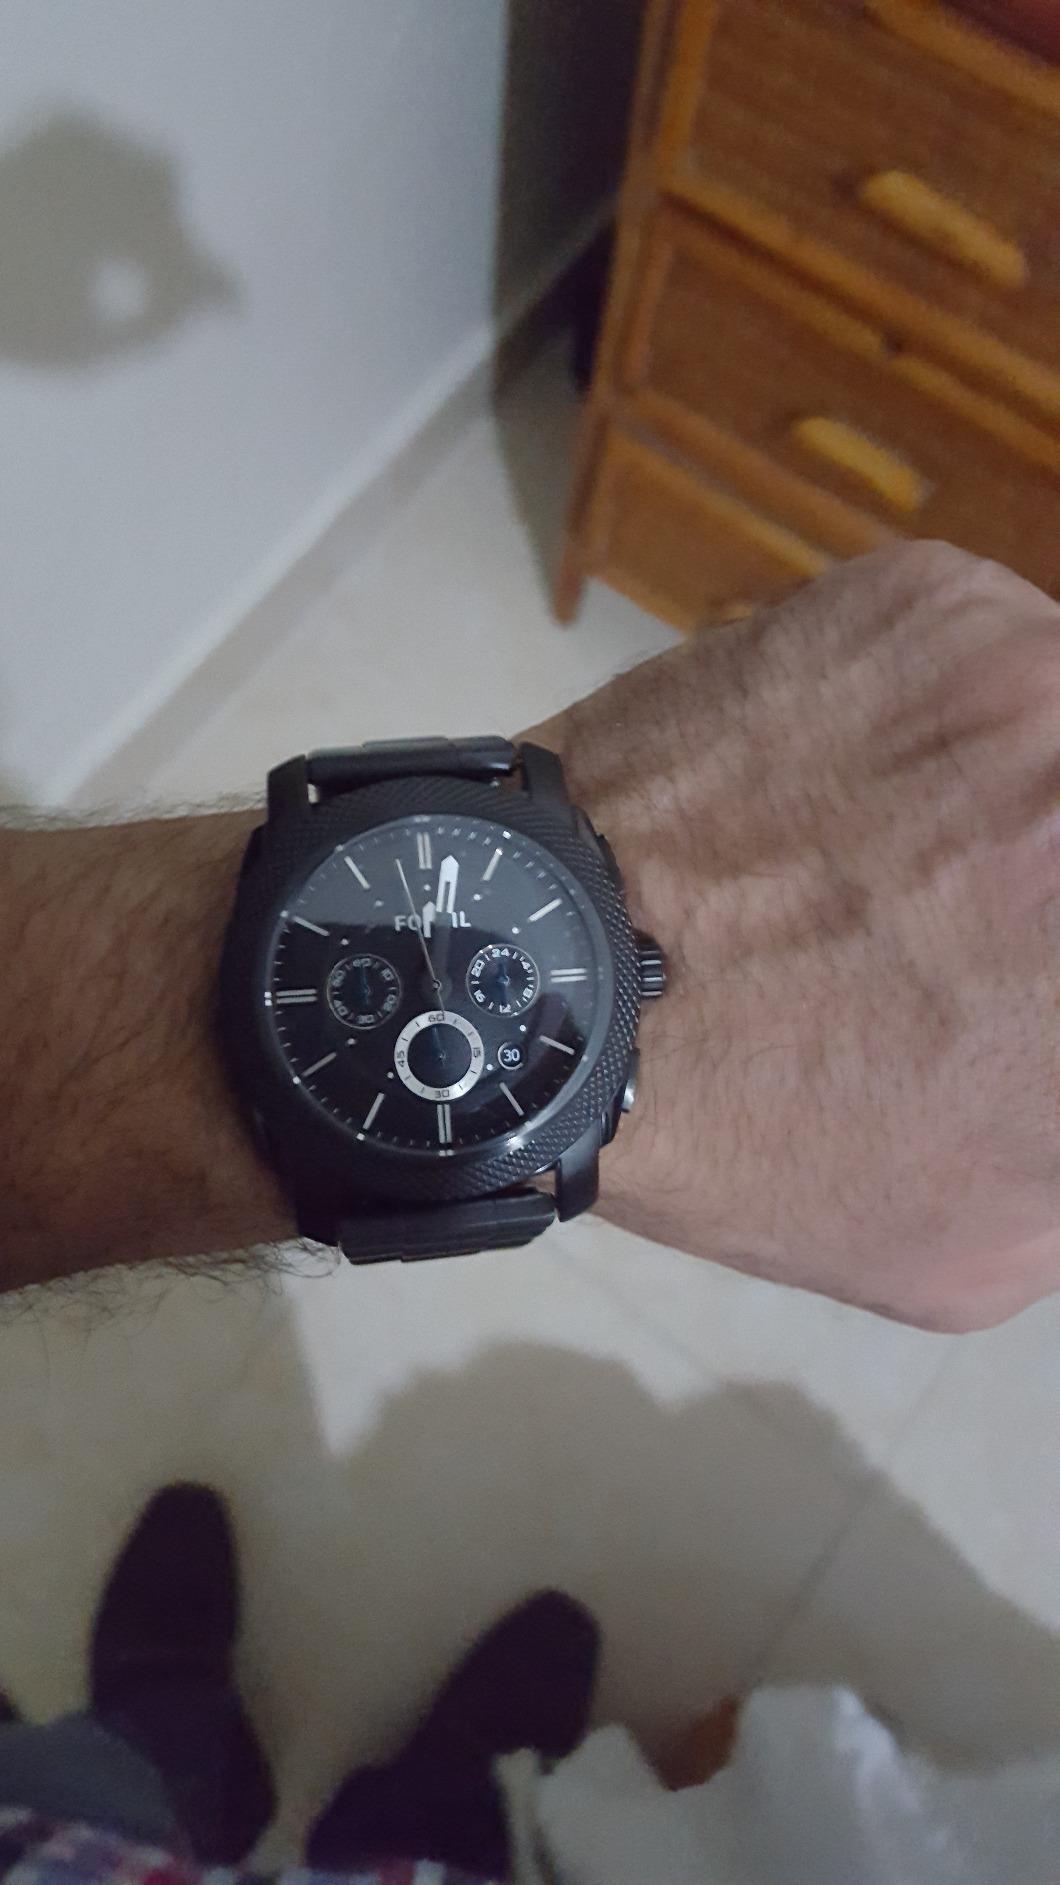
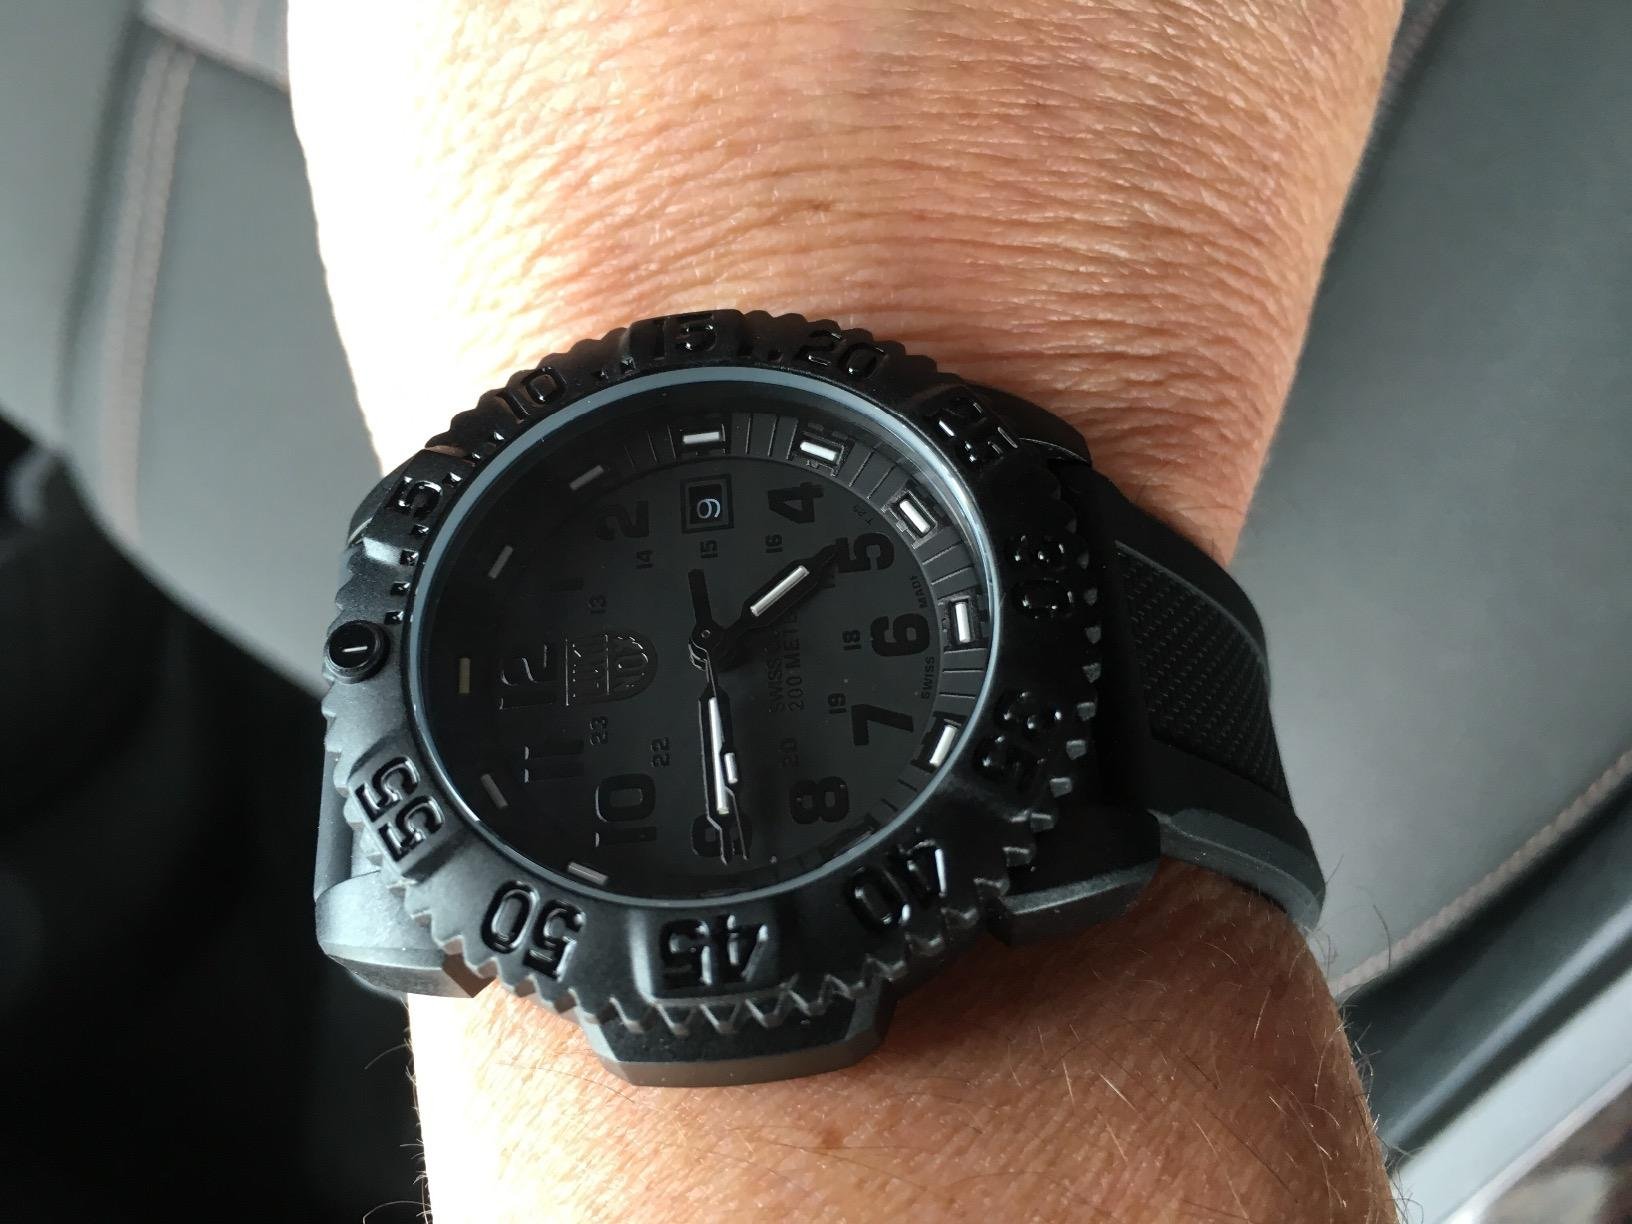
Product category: accessories_watch
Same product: no